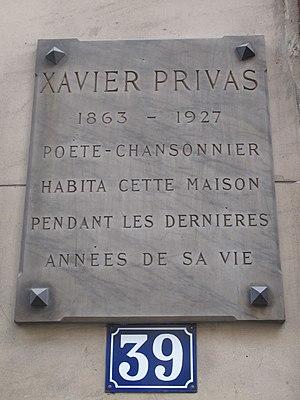
Plaque en hommage à Xavier Privas, 39 rue Jean-de-La-Fontaine (Paris, 16e).
Antoine Taravel, dit Xavier Privas, né à Lyon le 27 septembre 1863 et mort à Paris 16ᵉ le 6 février 1927, est un chansonnier, poète, goguettier et compositeur français.
La rue Jean-de-La-Fontaine est une voie du 16ᵉ arrondissement de Paris.